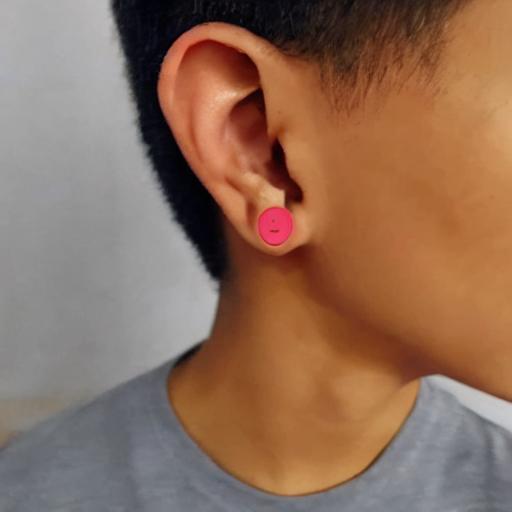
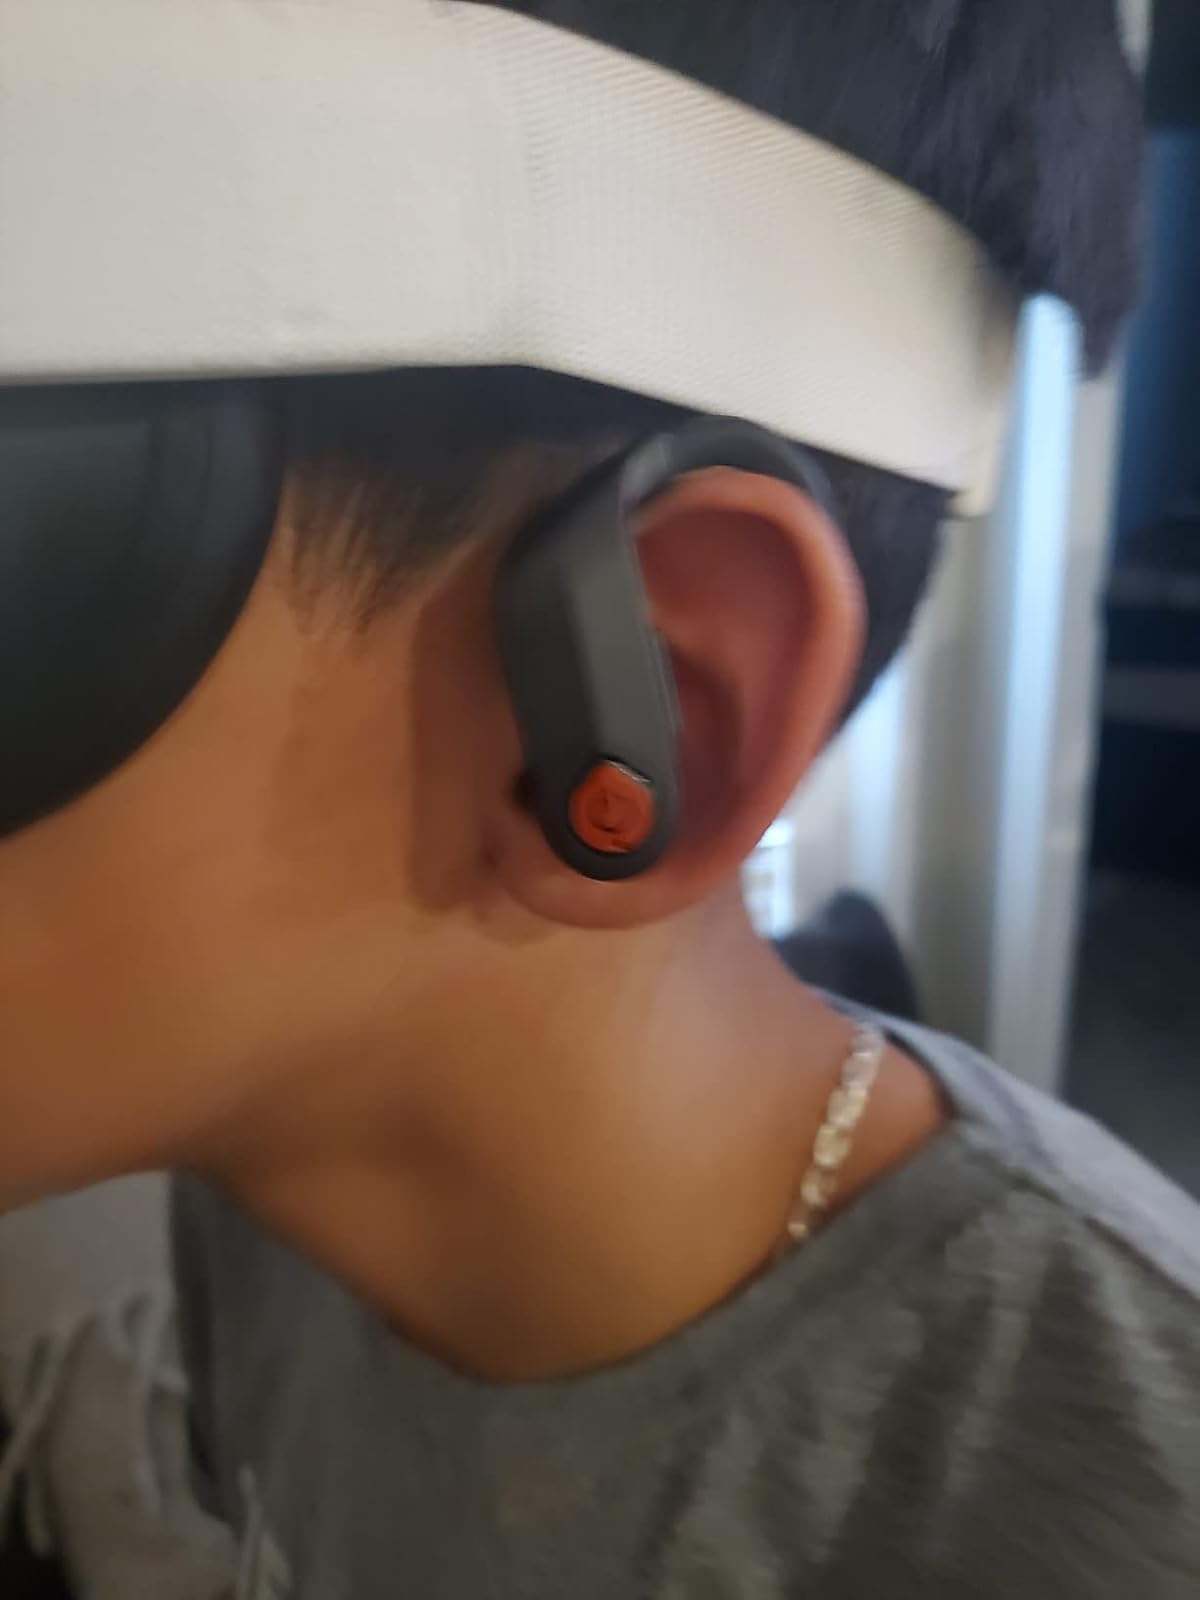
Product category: earbuds
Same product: no